Chris Kunitz

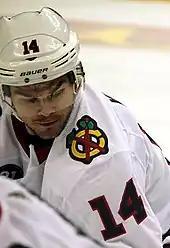
Kunitz with the Blackhawks in January 2019

On July 1, 2018, Kunitz signed a one-year, $1 million contract with the Chicago Blackhawks. He played 56 games and had 5 goals and 10 points.